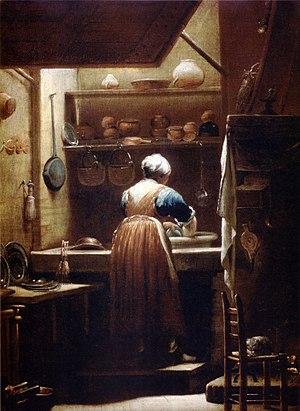
Giuseppe Maria Crespi dit Lo Spagnolo à cause du costume qu'il avait adopté, est un peintre italien de la fin du XVIIᵉ et du début du XVIIIᵉ siècle.